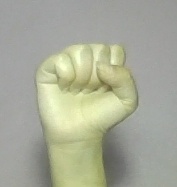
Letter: saad